Croupier

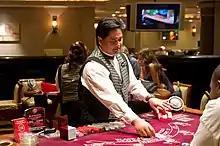
A blackjack dealer at Harrah's Las Vegas (2011)

Training methods to become a casino croupier vary from country to country. In North America, blackjack is almost always the game that dealers learn first, as it is simple and popular, and when the dealer makes errors, they tend not to cost the casino much money. In Europe, croupiers tend to learn roulette first. Complex, busy games such as craps, with complicated payout systems, etc., are usually reserved for the most competent and/or ambitious dealers.